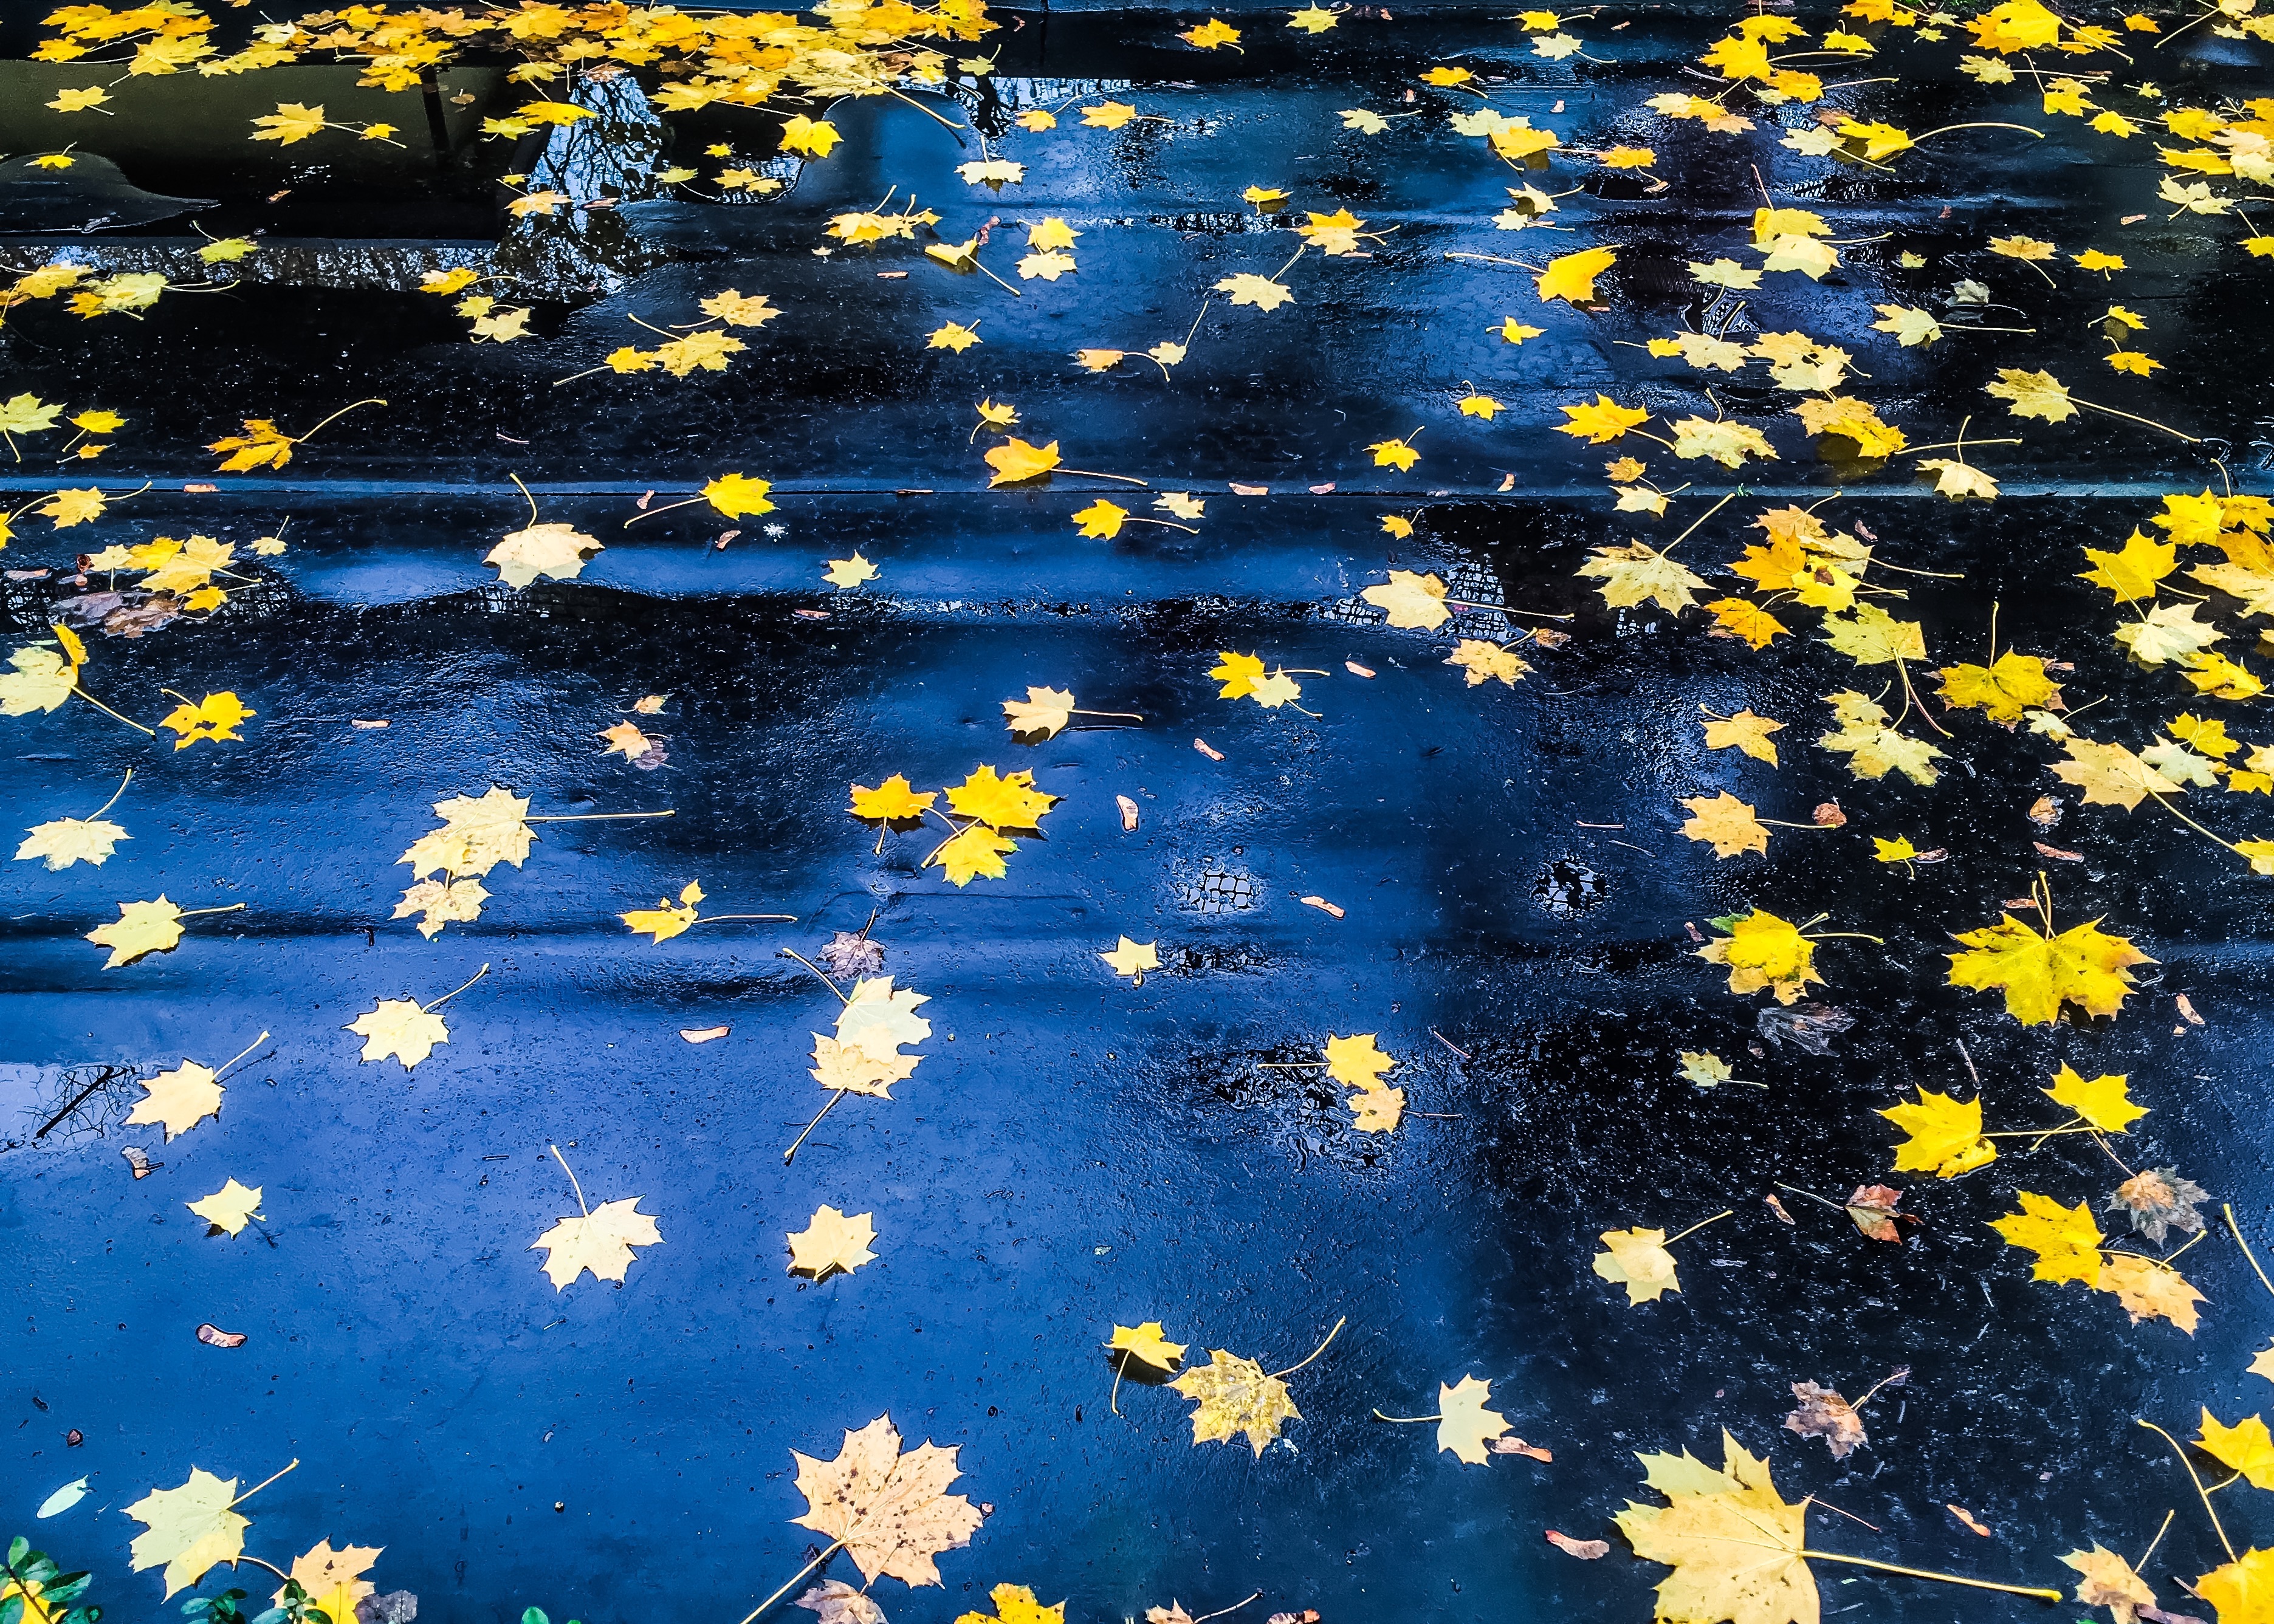
grass, plant, sunlight, leaf, flower, pond, reflection, autumn, botany, yellow, flora